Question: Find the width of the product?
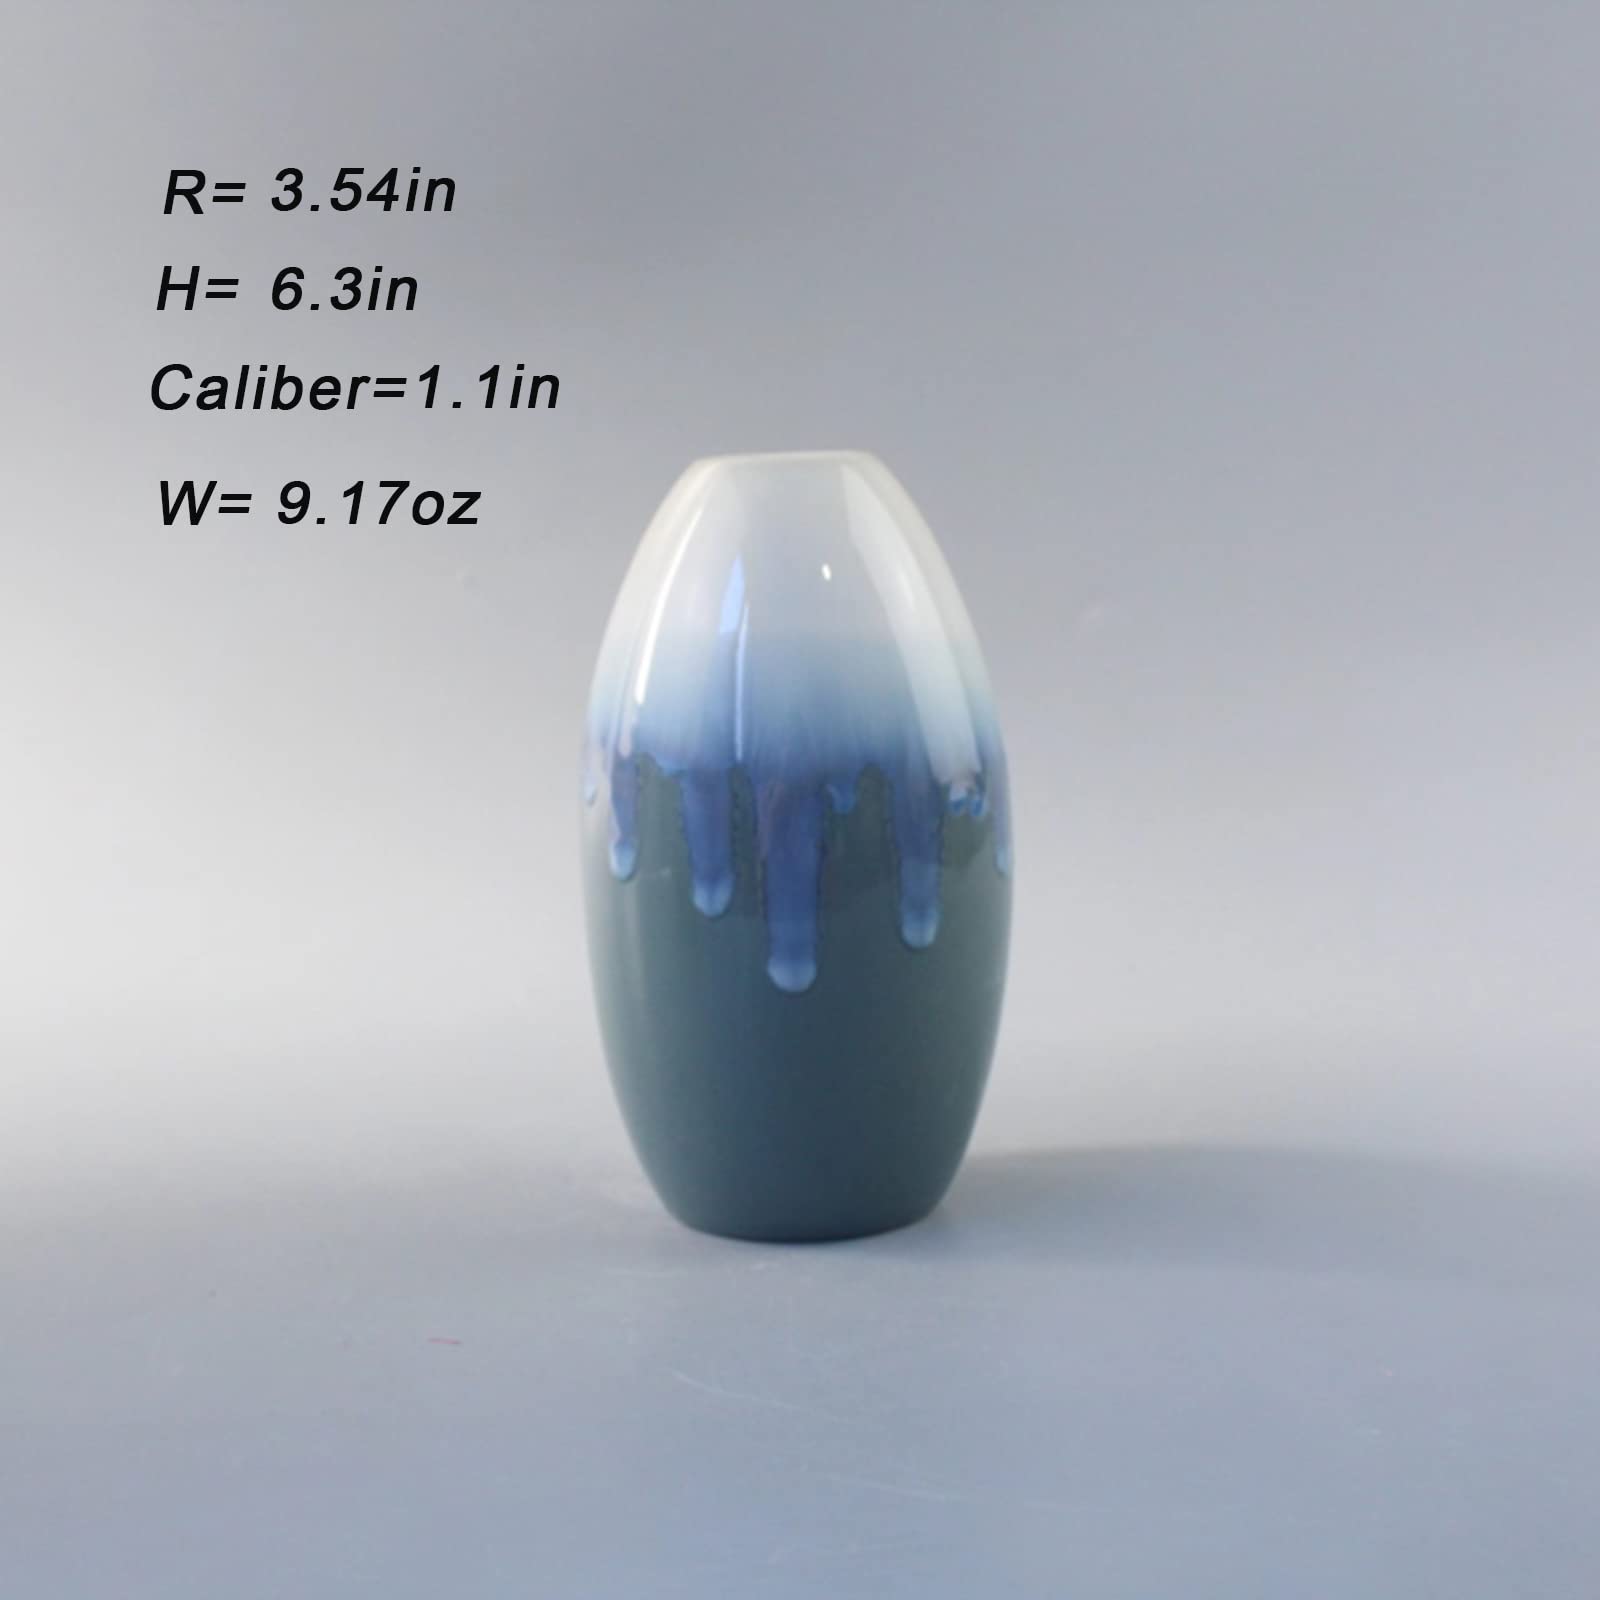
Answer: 3.54 inch